Sacral architecture

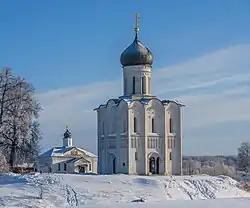
Church of the Intercession on the Nerl

Hindu temple architecture is based on "Sthapatya Veda" and many other ancient religious texts like the "Brihat Samhita", "Vastu Shastra", and "Shilpa Shastras" in accordance to the design principles and guidelines believed to have been laid by the divine architect Vishvakarma. It evolved over a period of more than 2000 years. The Hindu architecture conforms to strict religious models that incorporate elements of astronomy and sacred geometry. In Hindu belief, the temple represents the macrocosm of the universe as well as the microcosm of inner space. While the underlying form of Hindu temple architecture follows strict traditions, considerable variation occurs with the often intense decorative embellishments and ornamentation.